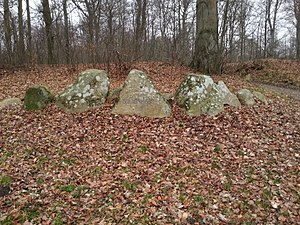
Espergærde / Historie / Landliggersted og stationsby
Grundlovsmonumentet i Egebæksvang.
Espergærde ligger i Nordsjælland ved Øresund og regnes i statistisk henseende som en bydel i Helsingørs byområde. Espergærde ligger mellem 5 og 8 km syd for den tidligere købstads centrum. Espergærde ligger som en velafgrænset bydel, mod nord afgrænset af Egebæksvang skov og Flynderupgård, mod vest af Rolighedsmoserne og Helsingørmotorvejen, mod syd af Krogerup gods jorder og Babylone skov. Espergærde hører til Region Hovedstaden.